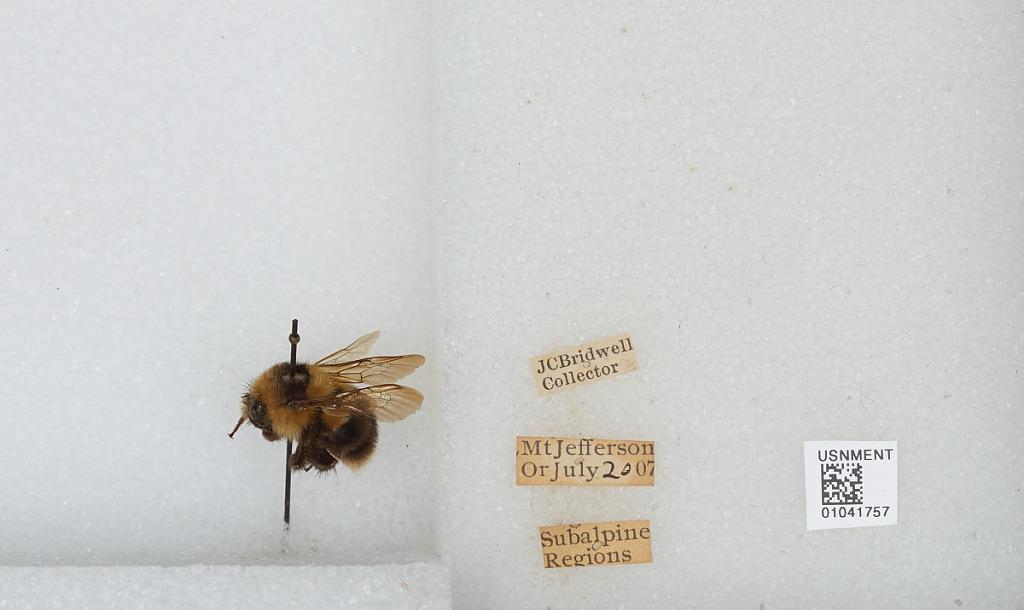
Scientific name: Bombus sp.
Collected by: J. Bridwell
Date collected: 1907-7-20
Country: United States
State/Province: Oregon
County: Linn
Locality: Mount Jefferson, Subalpine Regions
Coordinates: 44.6742, -121.799